Berlin Potsdamer Bahnhof

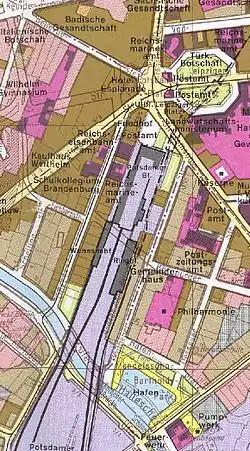
Location of the main station and its "Wannseebahn" and "Ringbahn" appendices in 1910, shadowed with the situation of 1980–85

Still the facilities could not cope, and so in 1890–1891 two additional termini were built on either side of it for short-haul and suburban traffic: on the east side, the "Ringbahnhof", opened on 1 April 1891 to serve the Ringbahn itself, the circular route skirting the city's perimeter with connections to all the main termini and open throughout its length since 15 November 1877; and the Wannsee Bahnhof on the west side, opened on 1 October 1891 for trains to Wannsee and the south western suburbs. Both these stations were located further south, with the north entries just north of the line "Bernburger Straße".